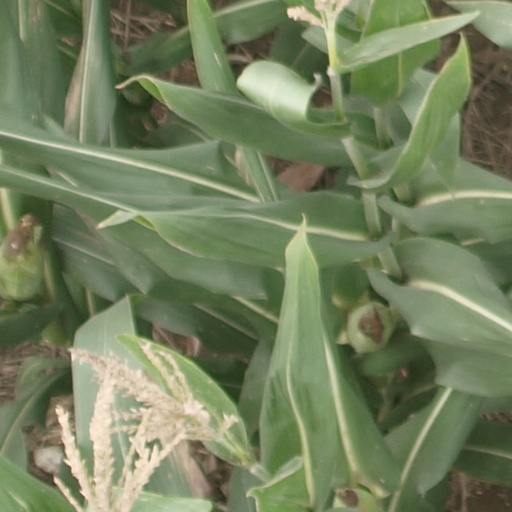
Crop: maize; corn